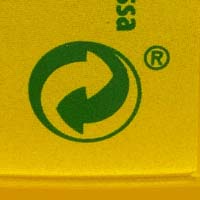
Plastic recycling code class: 8_no_plastic